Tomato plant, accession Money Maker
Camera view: bottom (45 deg); turntable rotation: 270 degrees
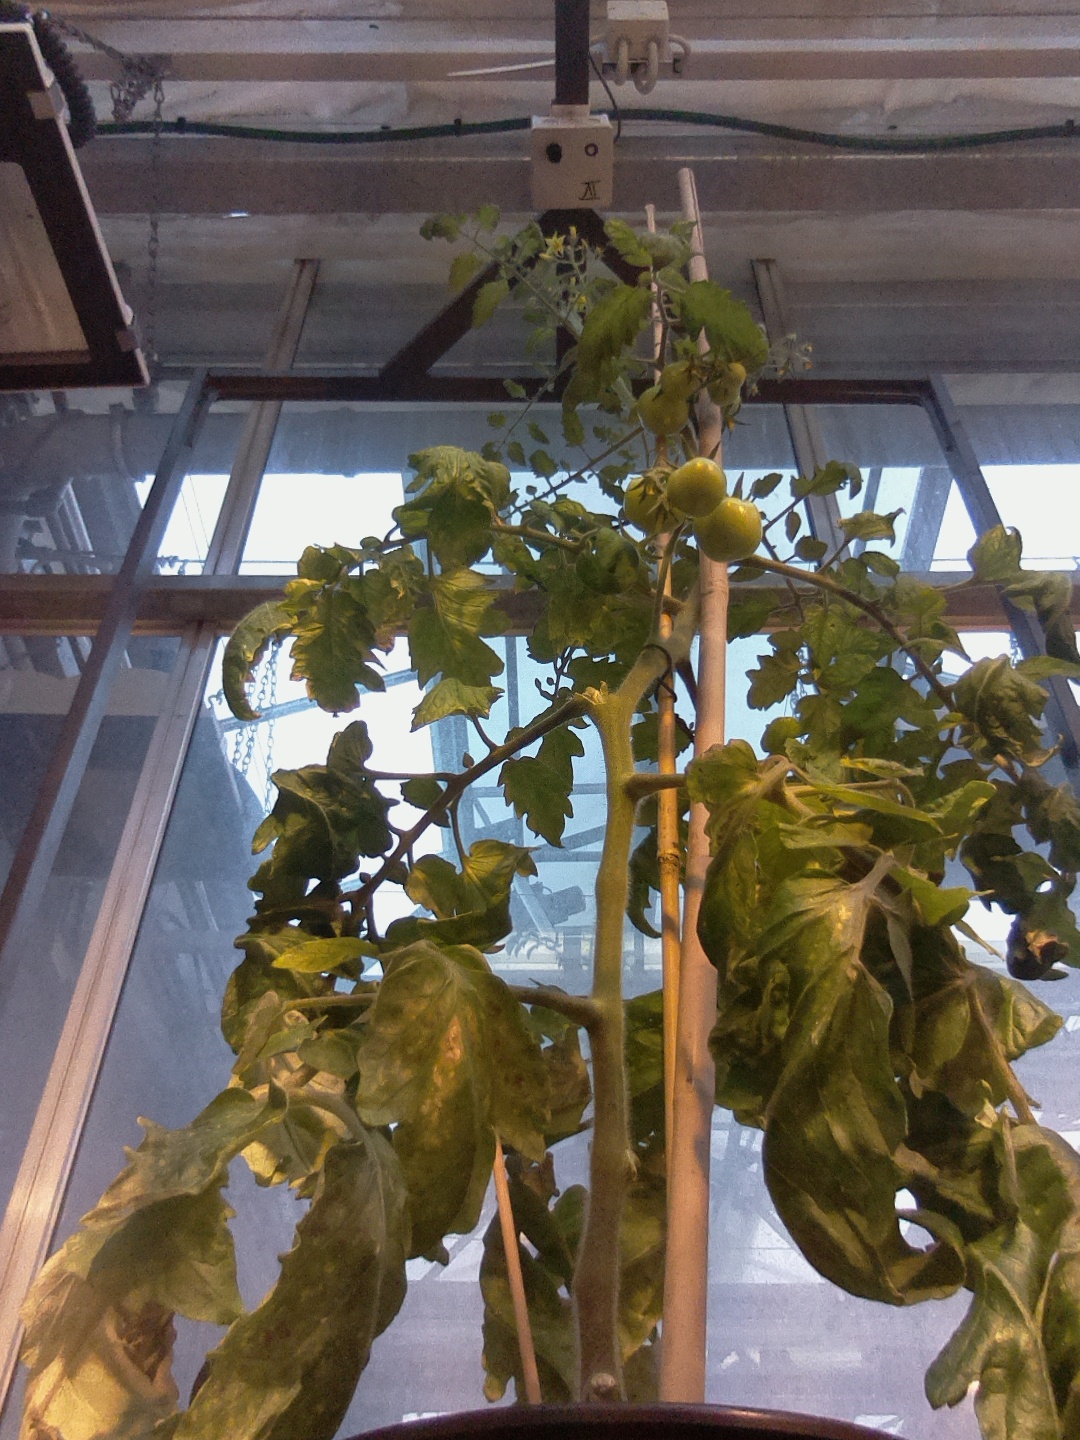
BBCH growth stage 73: 30%-40% of final fruit size